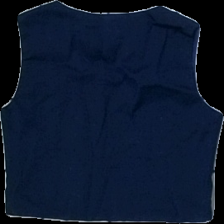
View: back
Type: Vest
Category: Ladies
Brand: Not in the list
Brand text on label: eklövs
Colors: Blue
Material: 51% polyester 49% wool
Cut: Regular
Season: All
Trend: 70s
Damage location: middle center
Damage 2 location: top right
Damage 3 location: bottom left
Price range: <50
Recommended usage: Export
Description: blå vintage väst, nopprig
Comment: vintage